2010 PGA Championship

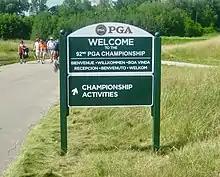
2010 PGA Championship entrance sign

The start of play was delayed on Thursday morning by over three hours due to fog; when the early starters finally got out, Bubba Watson and Francesco Molinari posted the best scores, setting a clubhouse target of four-under-par. Play was suspended on Thursday evening with half the field yet to complete their rounds; a second fog delay on Friday morning further delayed completion of the first round. Matt Kuchar defied the stoppages to take the first round lead, chasing his first win after a year of top-10s. Teenager Noh Seung-yul was only one shot behind, in the group at four-under, looking to become the second successive Korean PGA Championship winner.